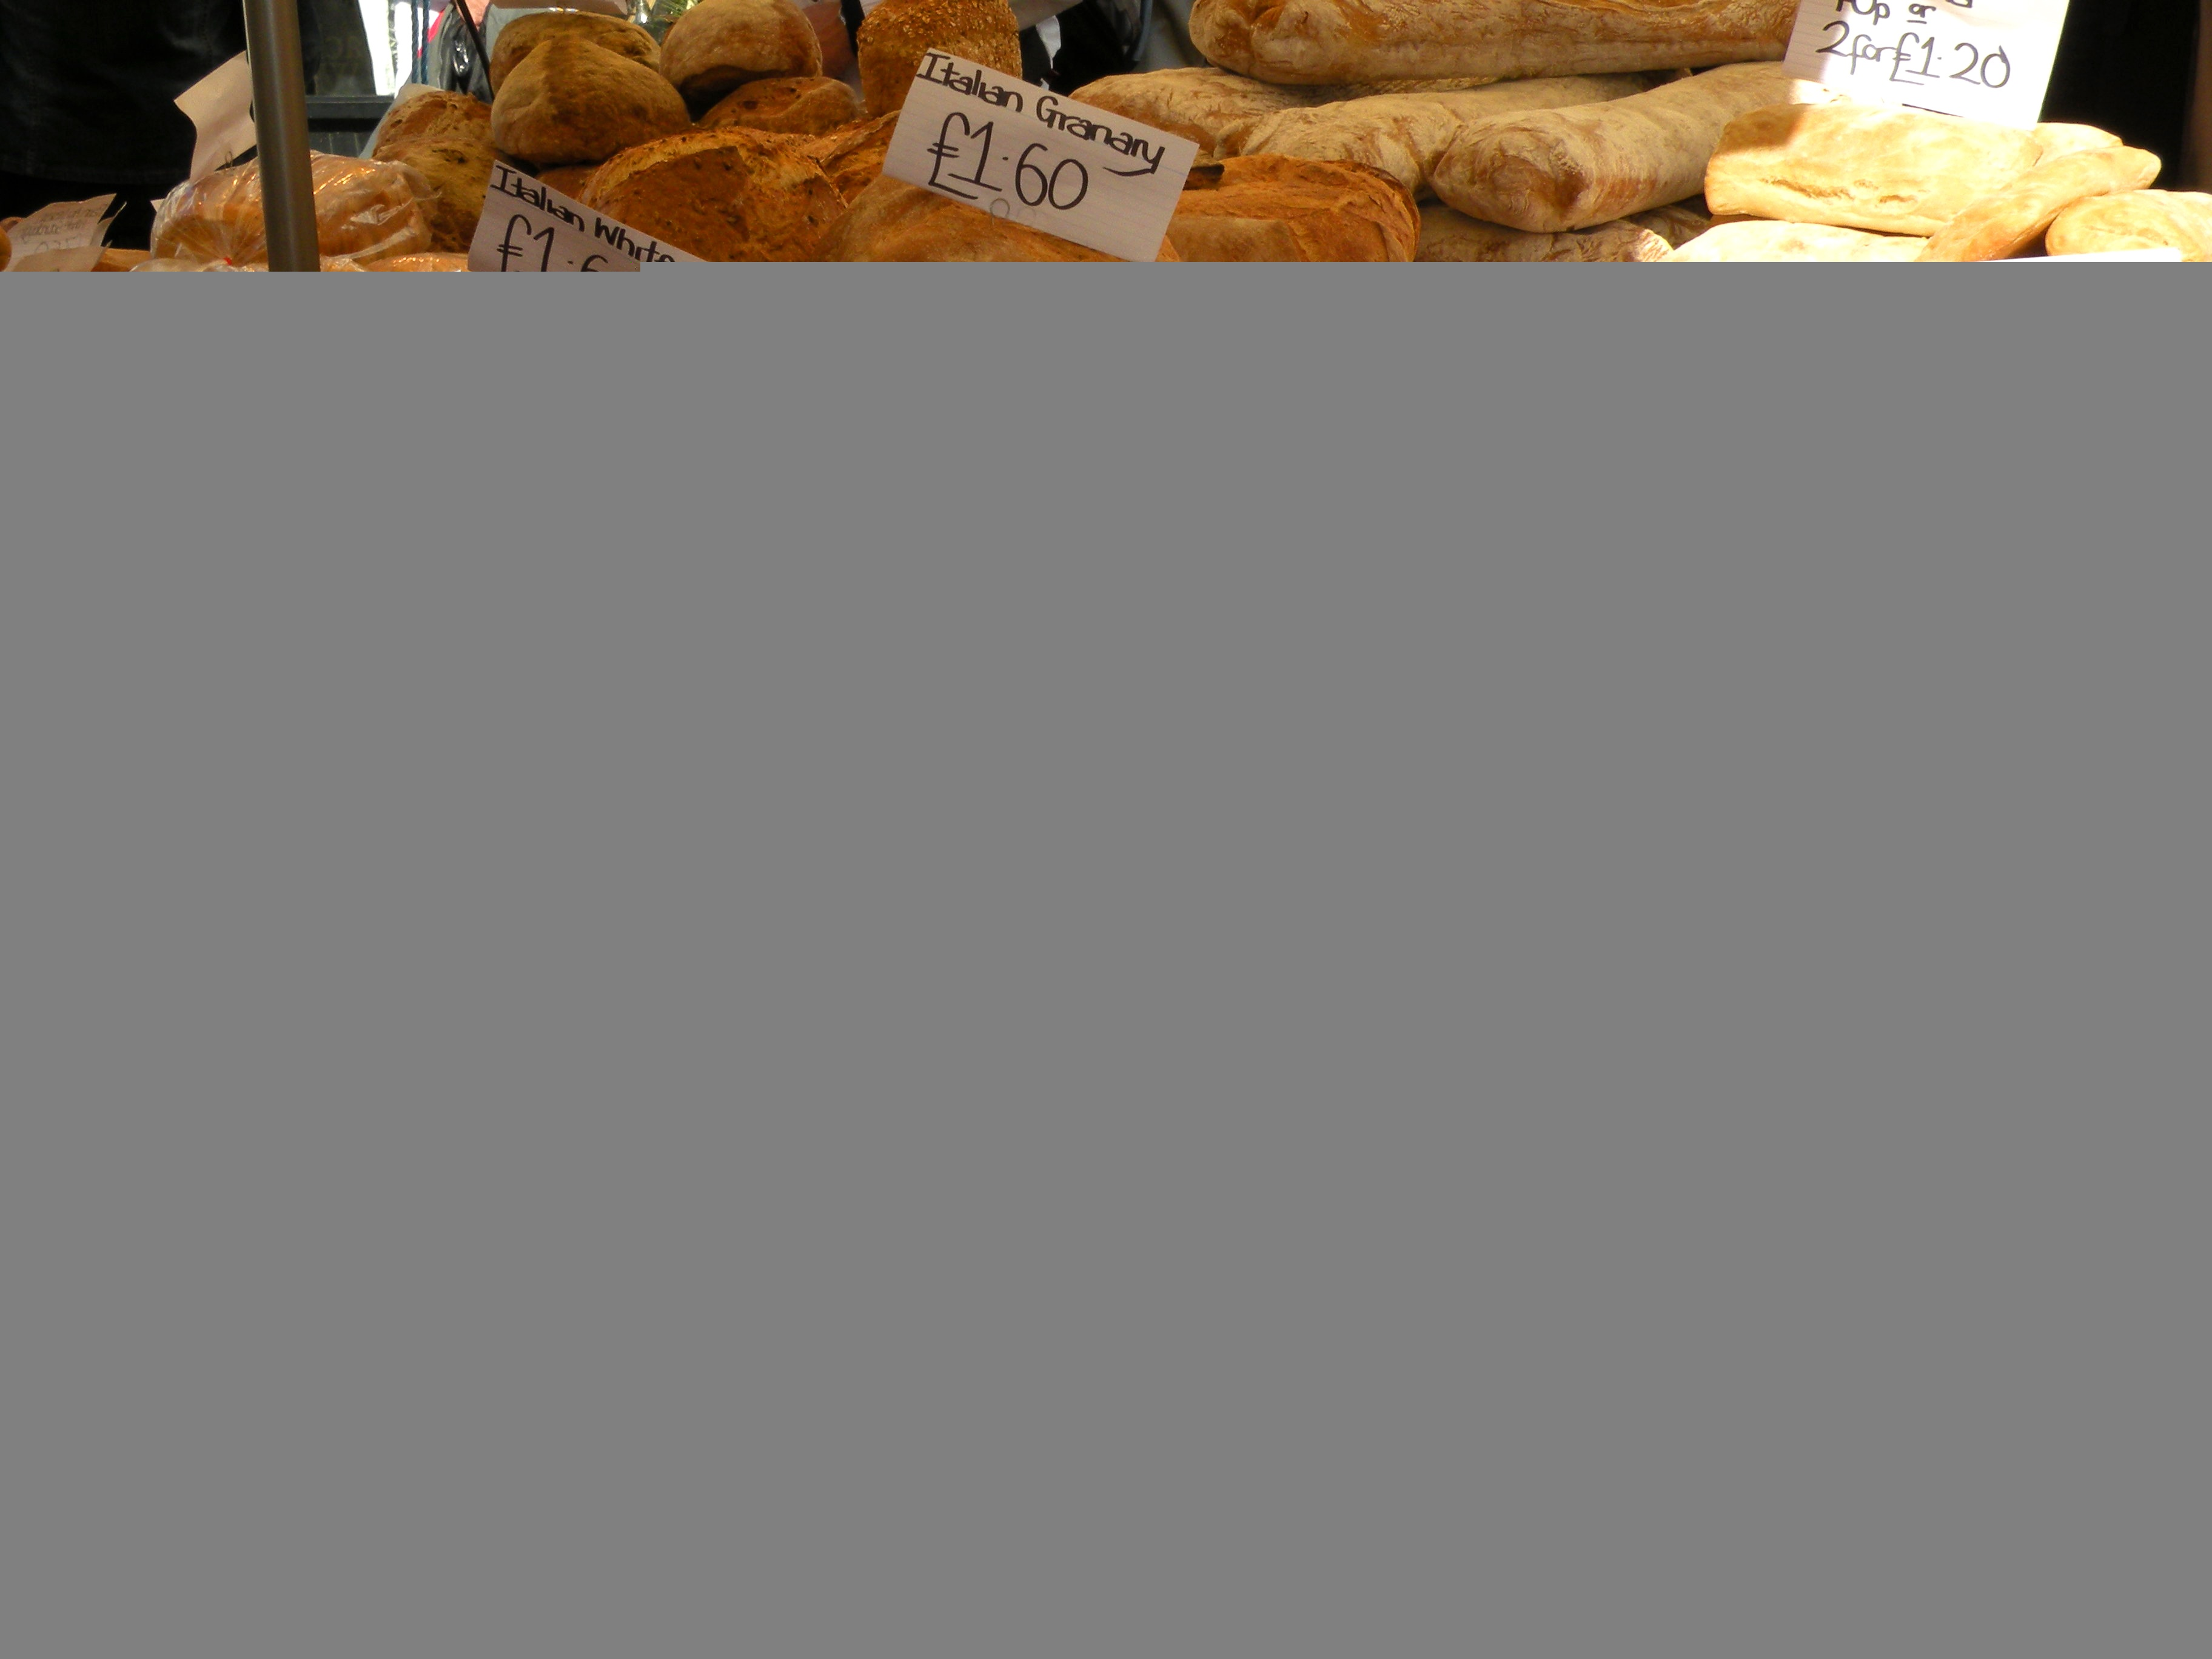
wood, food, column, curtain, market, bread, interior design, product, london, price, window treatment, portobello